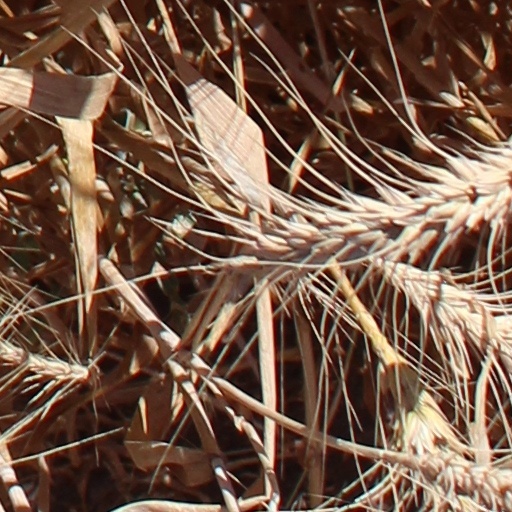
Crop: wheat